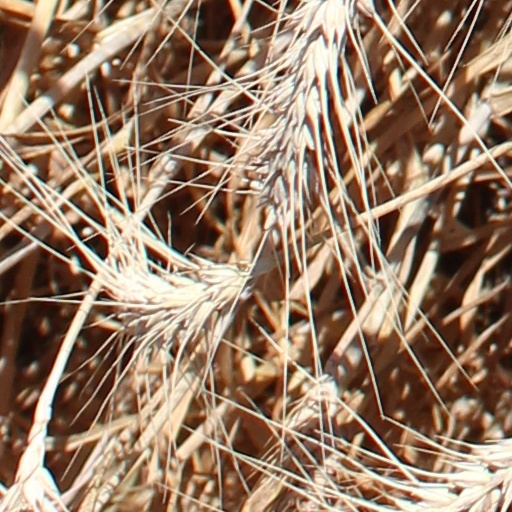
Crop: wheat